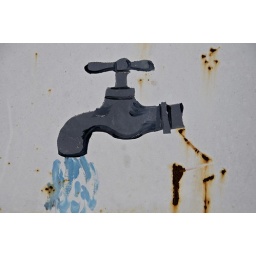
A hand-painted tin sign outside the water office, near Makele, Tigray, Ethiopia. Antony Robbins, May 2008.